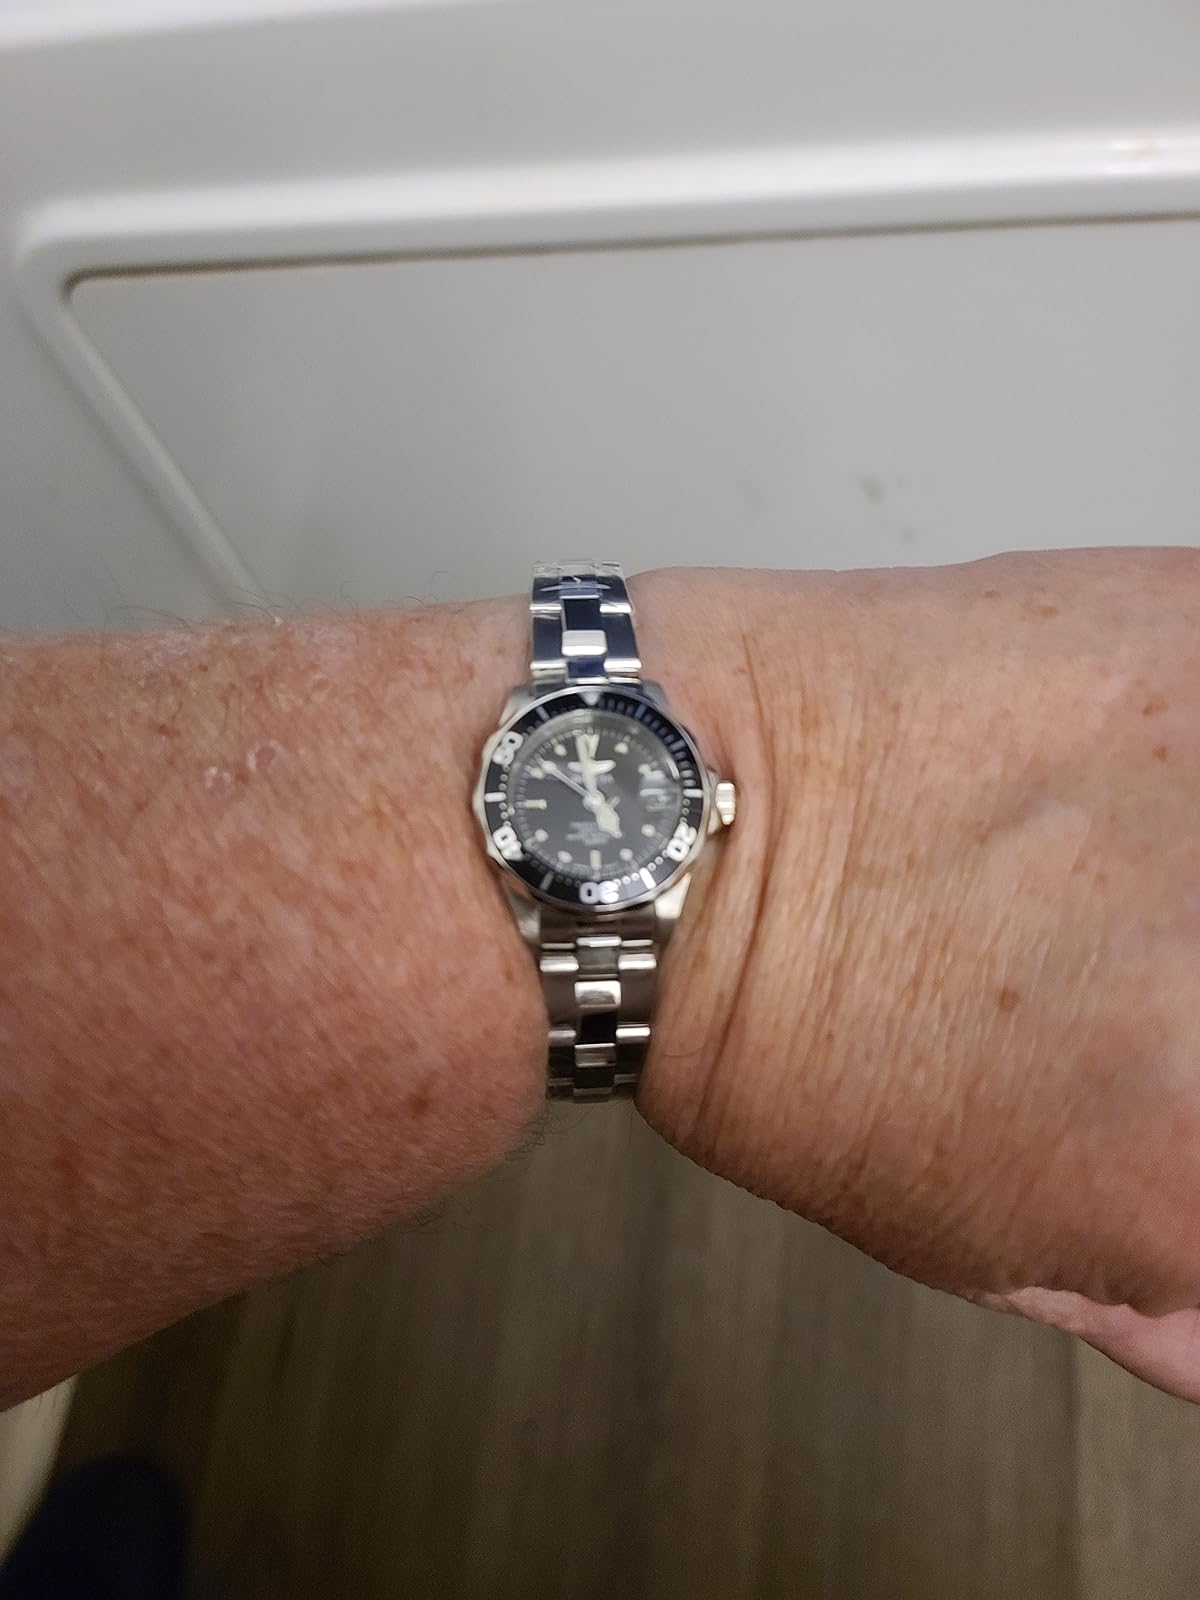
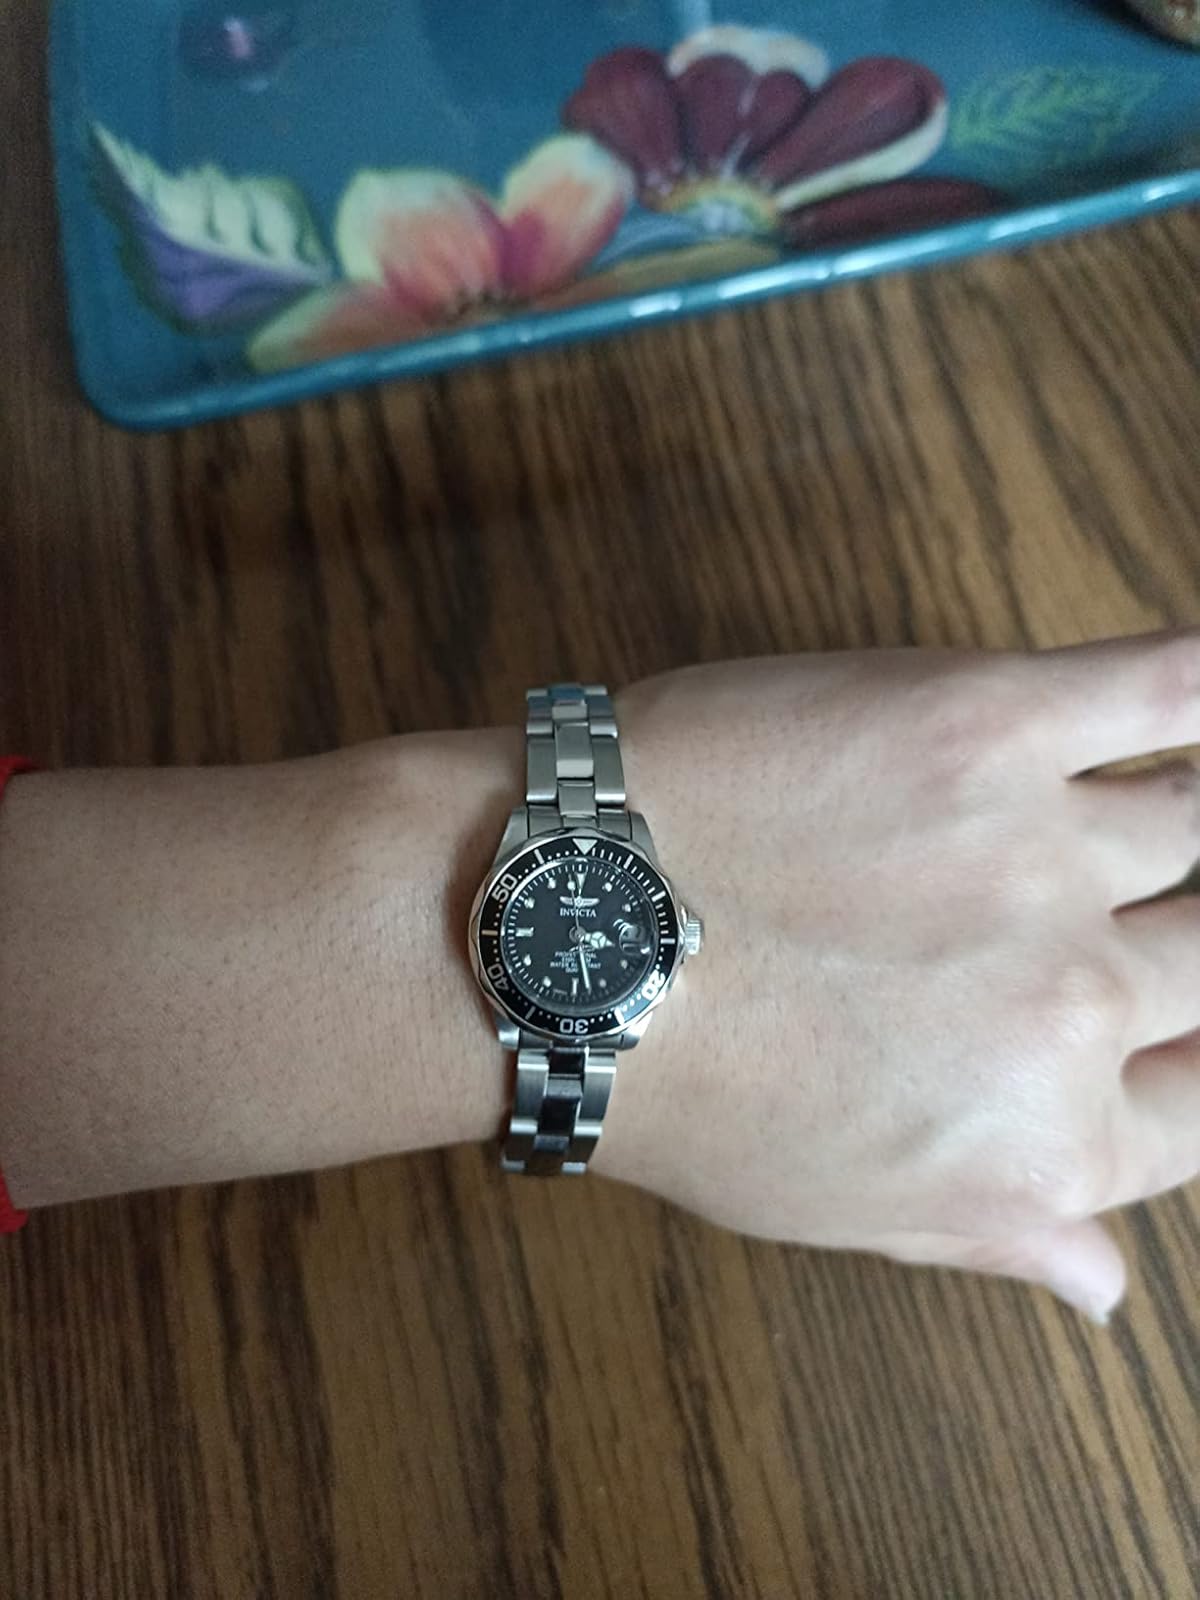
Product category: accessories_watch
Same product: yes